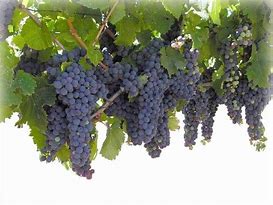
Label: Grapes